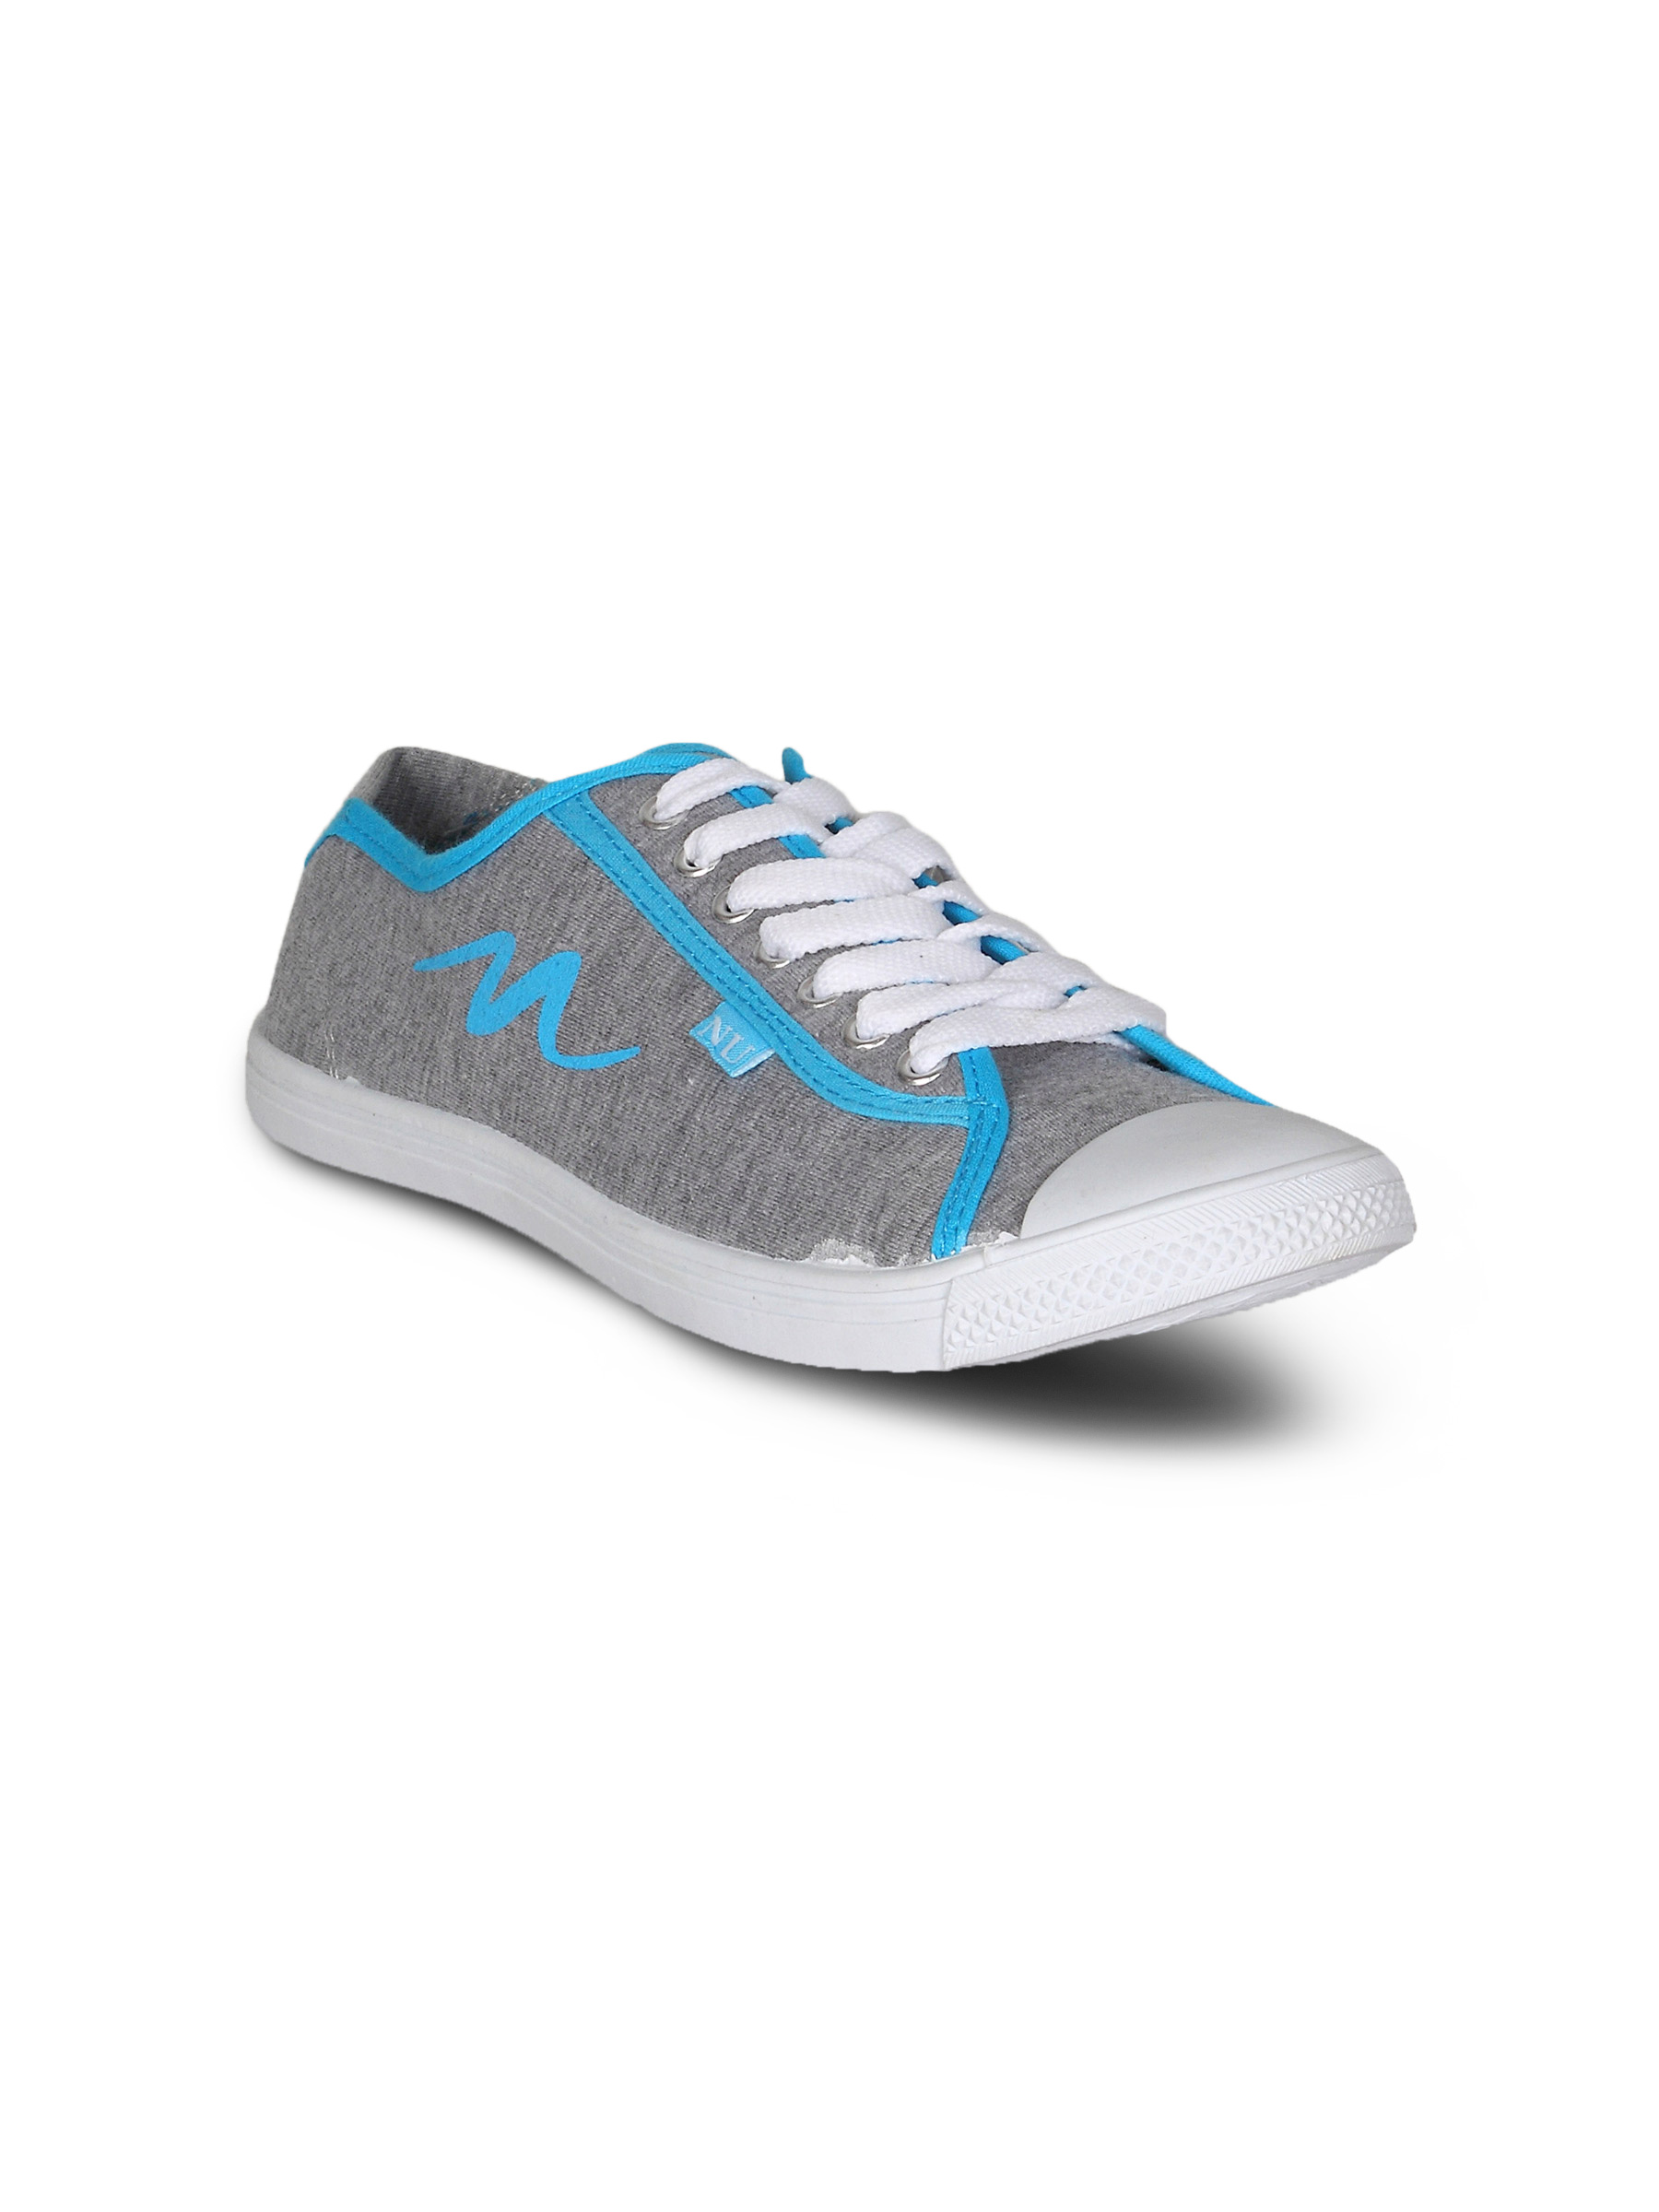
Numero Uno Women NY Grey Blue Shoe
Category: Footwear / Shoes / Casual Shoes
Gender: Women
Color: Grey
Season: Summer 2011
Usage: Casual